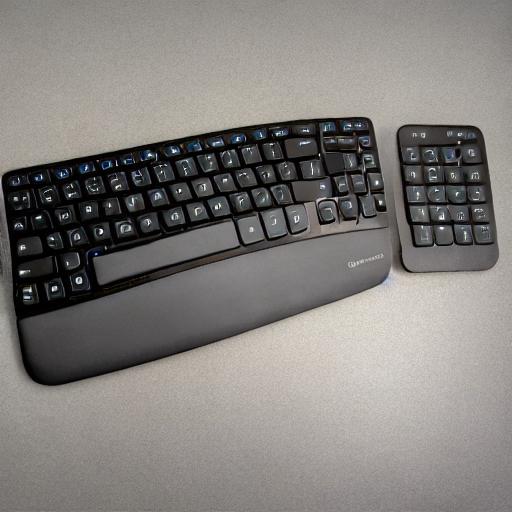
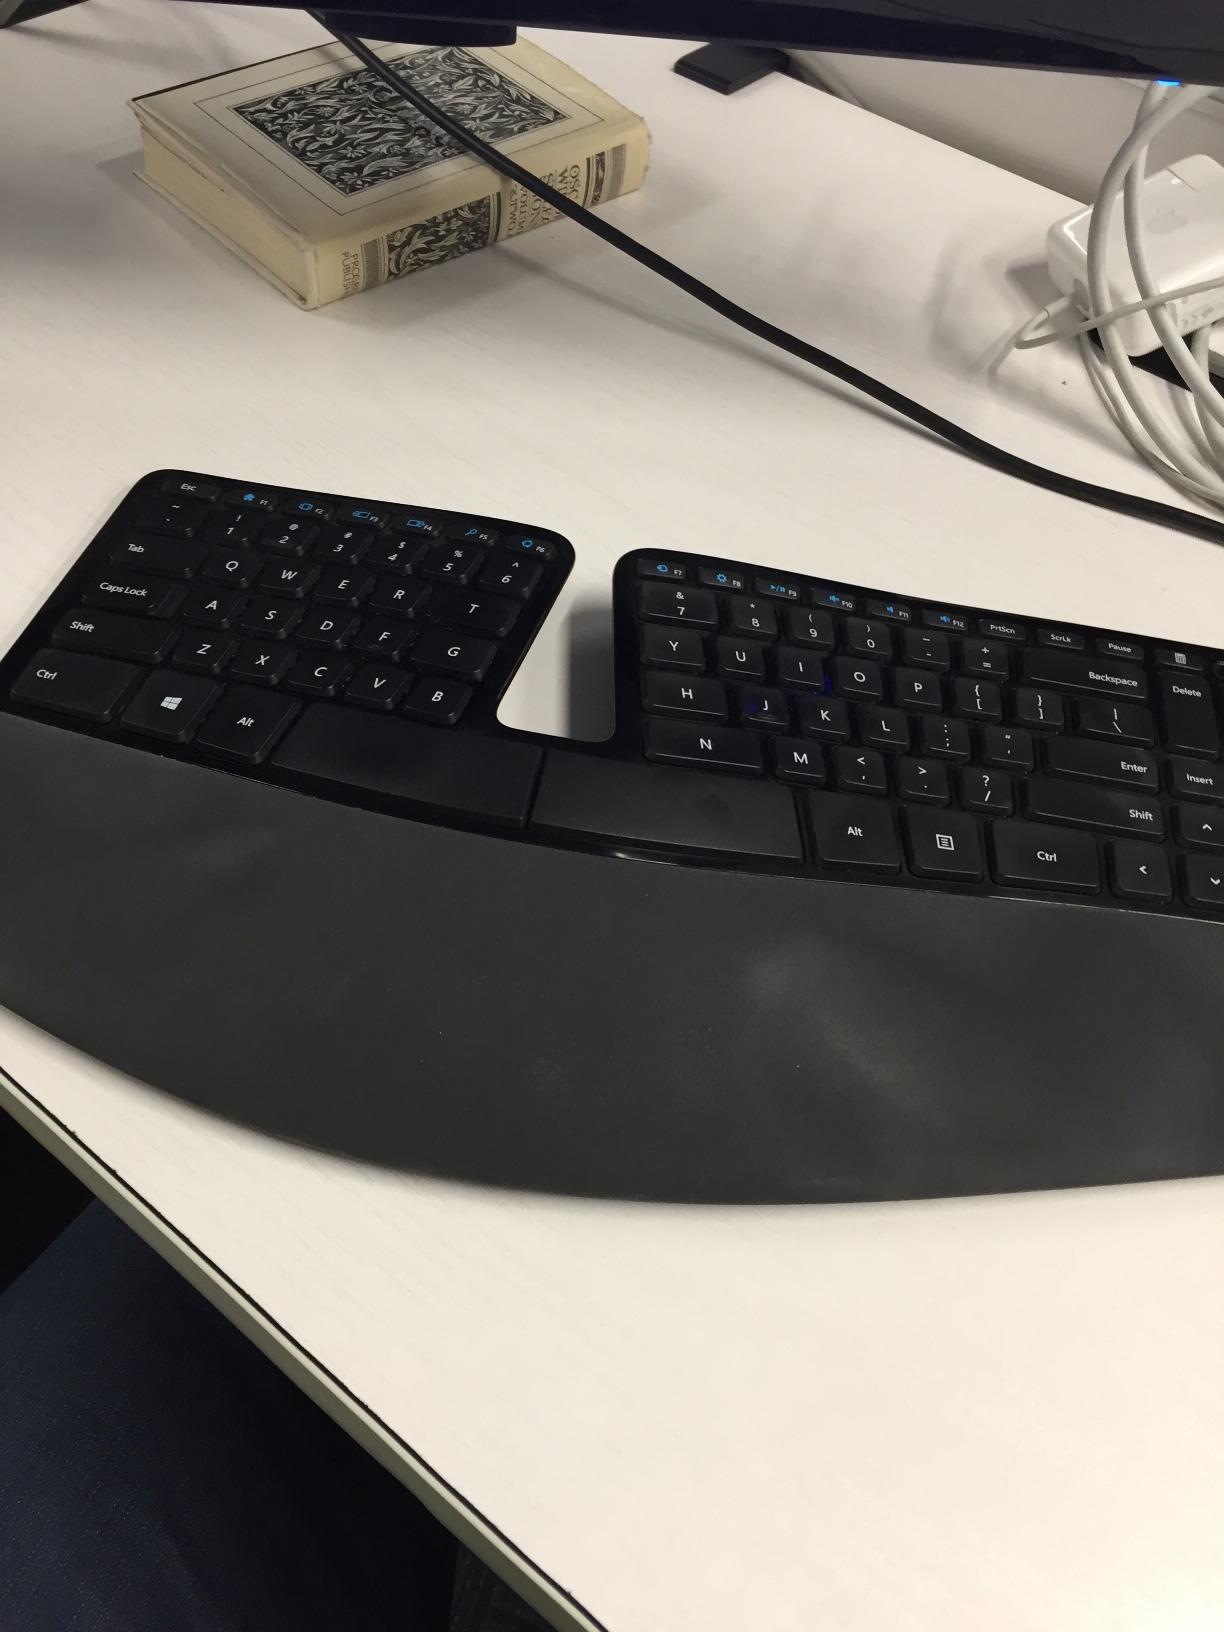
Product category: keyboard
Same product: no